2010 Melbourne live music rally

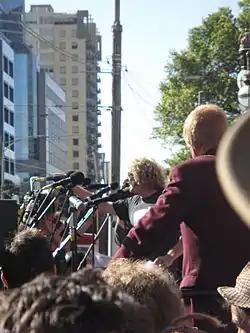
Jon Von Goes on stage at the steps of Parliament House, Spring Street

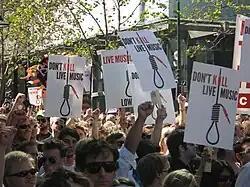
SLAM posters, heading south down Swanston Street

Notable statements were made by artists as part of the SLAM rally event. The Melbourne band My Disco released an official statement prior to the rally: